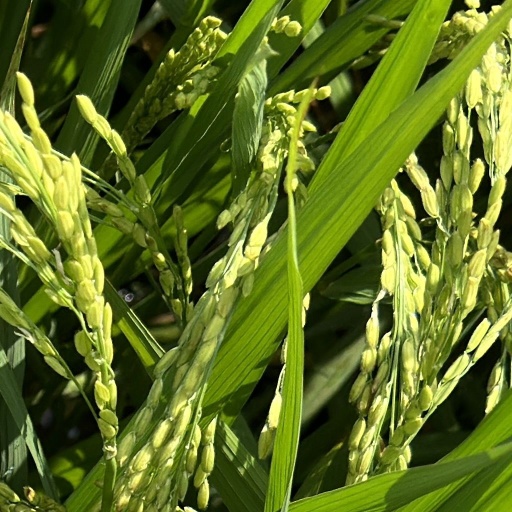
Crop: rice